STS-132

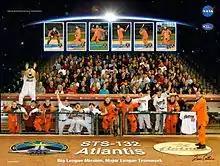
Mission poster

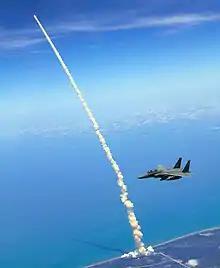
"Atlantis" heads into space while a pair of F-15E Strike Eagle jets patrols the skies over Kennedy Space Center.

NASA arranged a Tweetup to cover the launch of the STS-132 mission. 150 people attended the event from more than 30 US states, the District of Columbia, Puerto Rico, Belgium, the Netherlands, New Zealand and the United Kingdom. The Tweetup participants met with shuttle technicians, managers, engineers and astronauts, took a tour of the Kennedy Space Center and viewed the launch of "Atlantis".